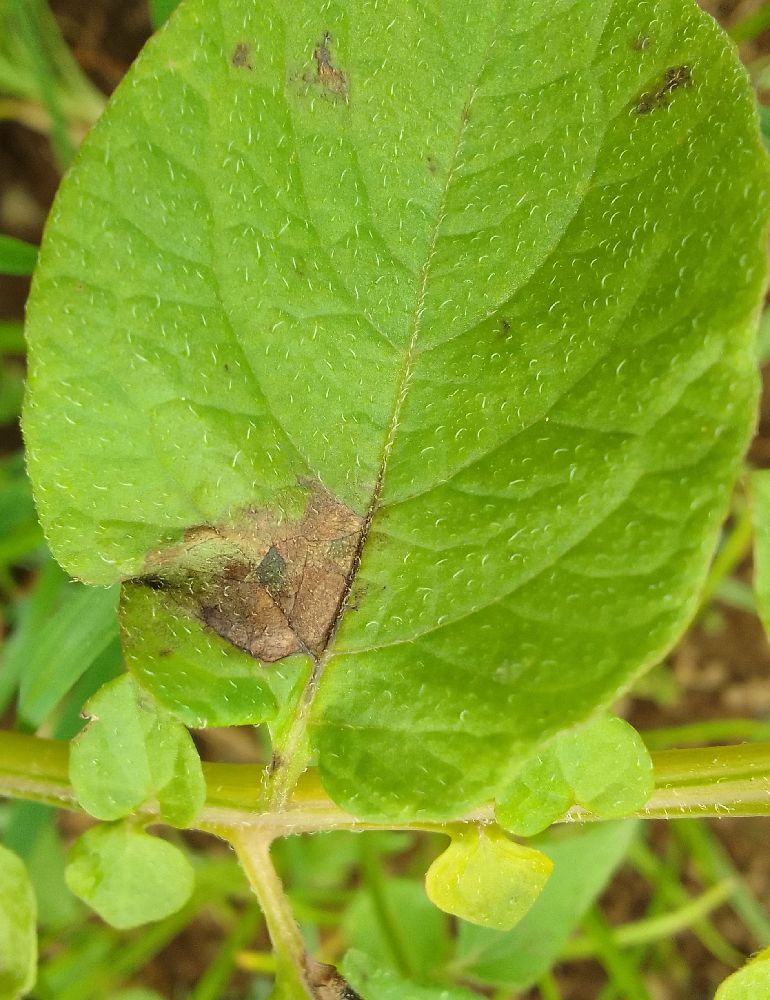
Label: Late blight